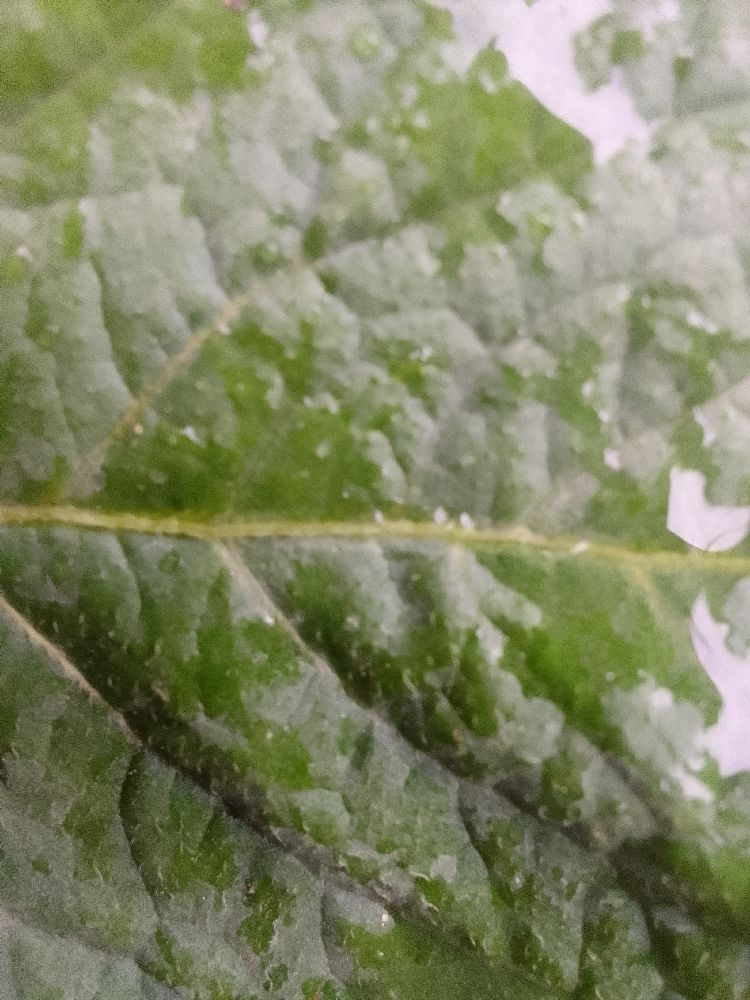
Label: Healthy